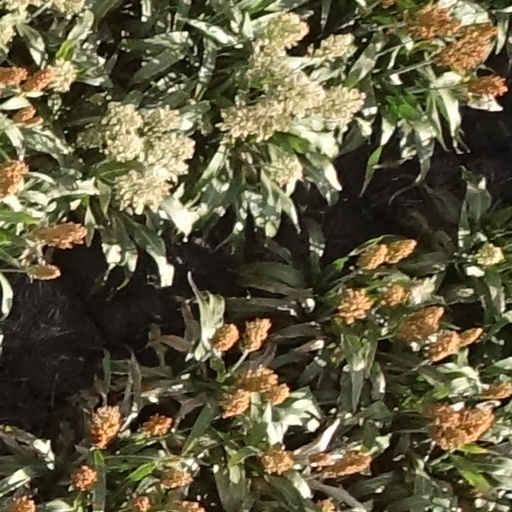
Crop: sorghum